Olga Podrazhanskaya

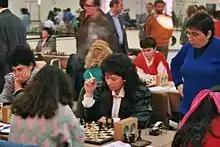

Olga Podrazhanskaya (born 29 May 1948) is an Israeli chess player who holds the title of Woman International Master (WIM, 1982) and won team gold medal in 7th Chess Olympiad (women) in 1976. She is a three-time winner the Israeli Women Chess Championship (1974, 1976, 1980).